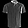
Label: Shirt